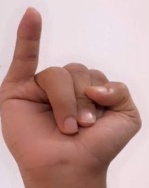
ASL sign: I